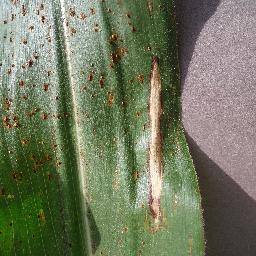
Label: Corn_(Maize)___Northern_Leaf_Blight